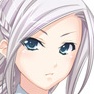
Portrait style: Anime Portrait